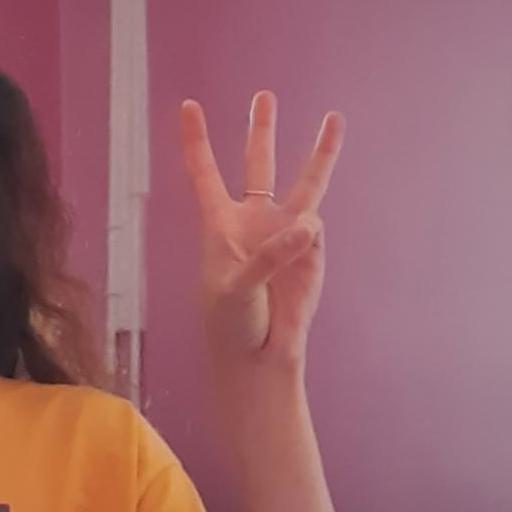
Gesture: three